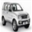
Label: automobile